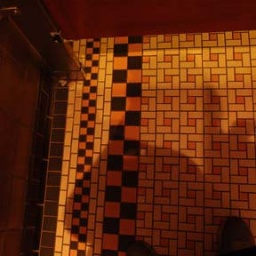
The bathroom floor in the Old Faithful Lodge. I'm thinking a quilt pattern...